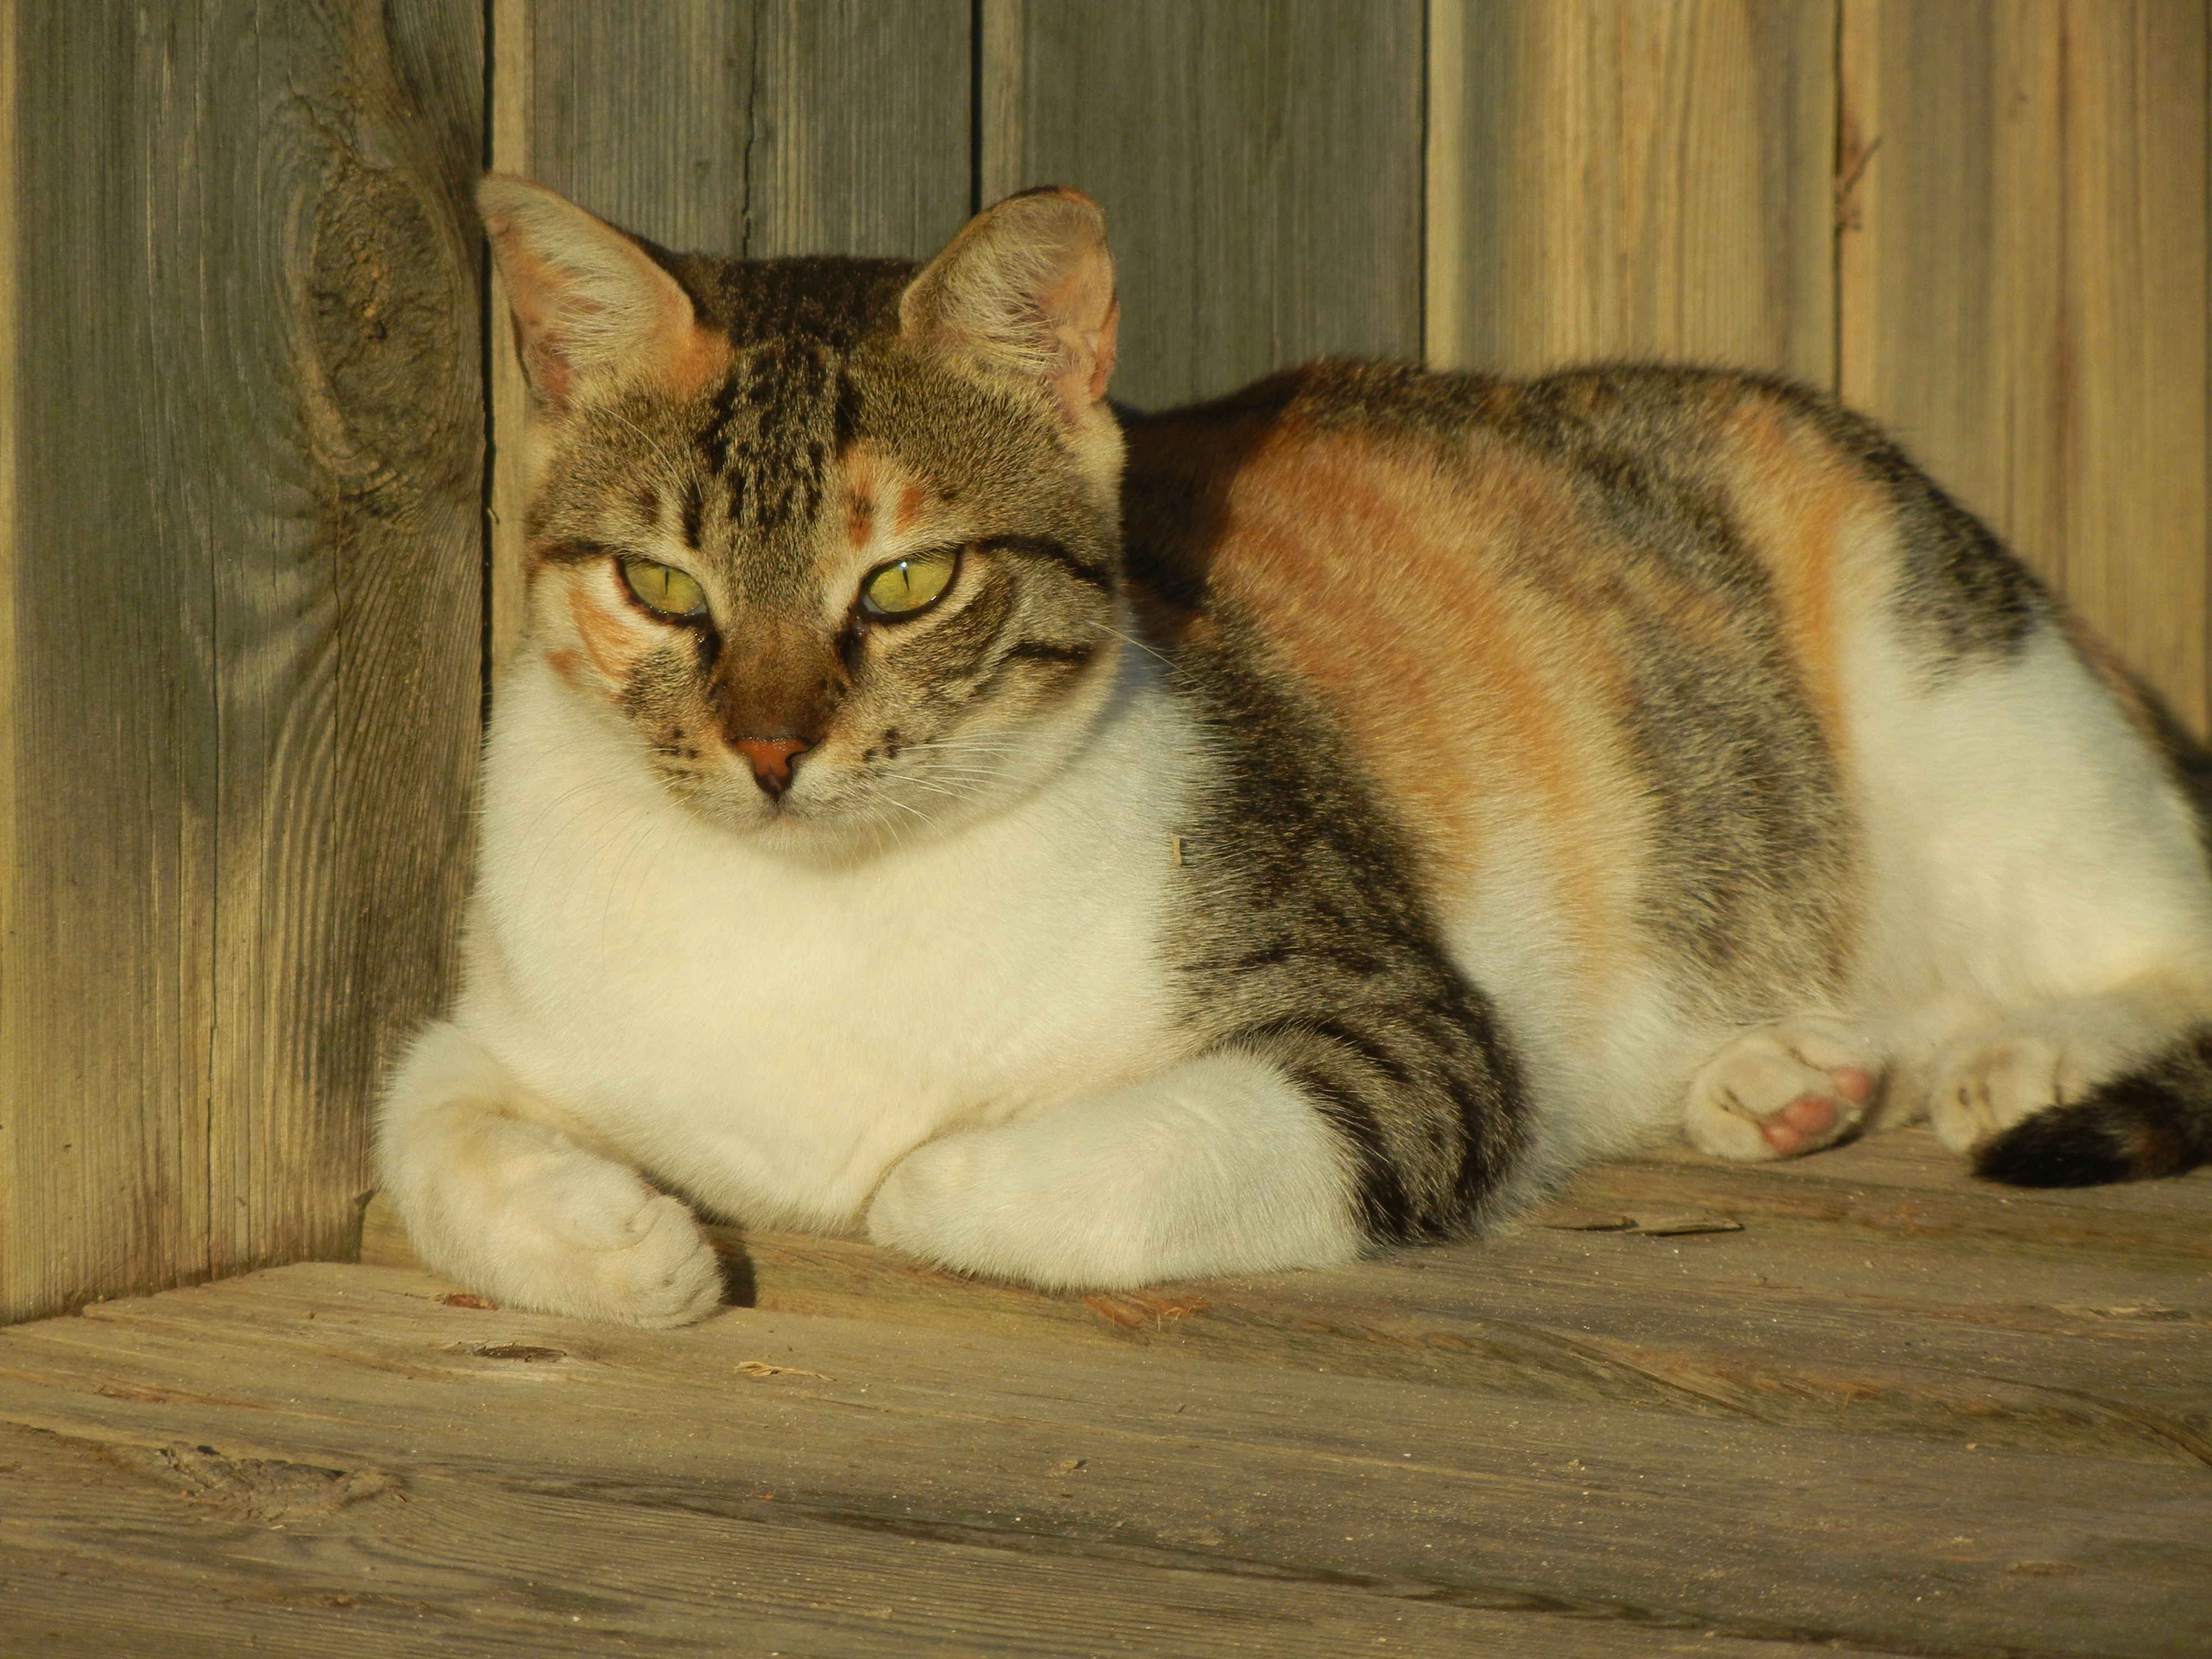
wood, animal, alone, fur, cat, feline, mammal, rest, fauna, face, eyes, whiskers, calico, furry, vertebrate, tricolor, tabby cat, european shorthair, small to medium sized cats, cat like mammal, domestic short haired cat